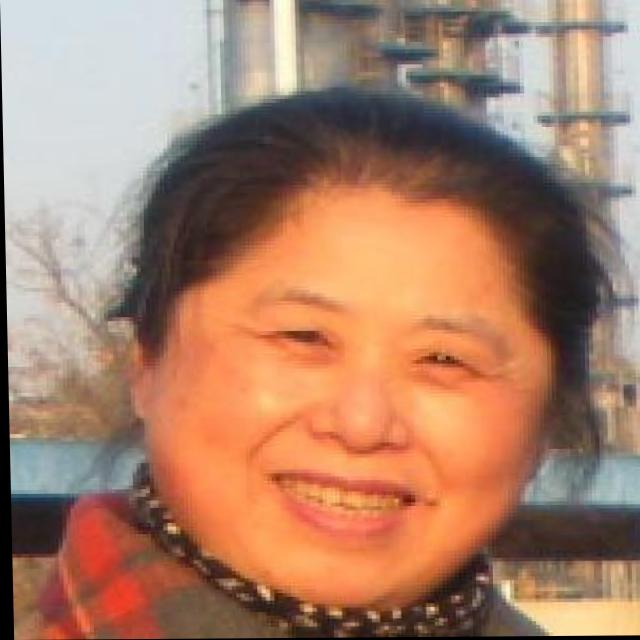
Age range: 45-64